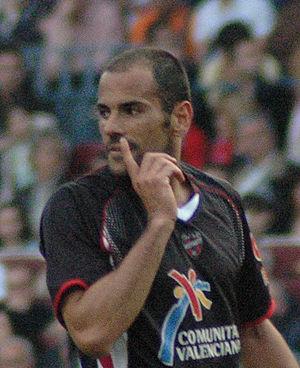
Salvador Ballesta Vialcho, dit Salva, né le 25 mai 1975 à Saragosse, est un footballeur espagnol qui évolue au poste d'attaquant. International espagnol.
Le Championnat d'Espagne de football 1999-2000 opposait les vingt meilleures équipes d'Espagne. Il fut remporté par Deportivo La Corogne.